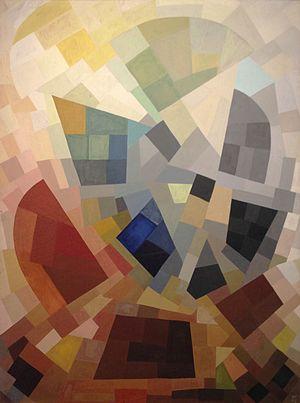
Otto Freundlich, né le 10 juillet 1878 à Stolp et mort le 9 mars 1943 au camp de concentration de Lublin-Majdanek, est un sculpteur et un peintre allemand.